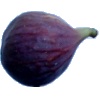
Label: Fig 1